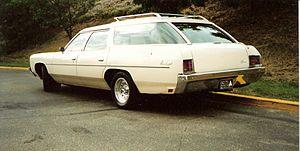
Les Chevrolet full-size constituent une longue série de véhicules américains de grande taille produits de 1950 à 1996 sous les noms de Bel Air, 150, 210, Biscayne, Impala et Caprice avec de nombreux dérivés de carrosserie. Ils représentent l'âge d'or de Chevrolet et plus généralement de la production automobile américaine avec leurs roues arrière motrices, leur taille imposante, leur puissance et leur équipement sans équivalent en Europe. Synonymes de la montée en puissance de l'économie américaine du début des années 1950 jusqu'aux crises pétrolières qui auront petit à petit raison d'elle, elles n'auront eu qu'une seule stratégie : toujours plus grand et toujours plus puissant.